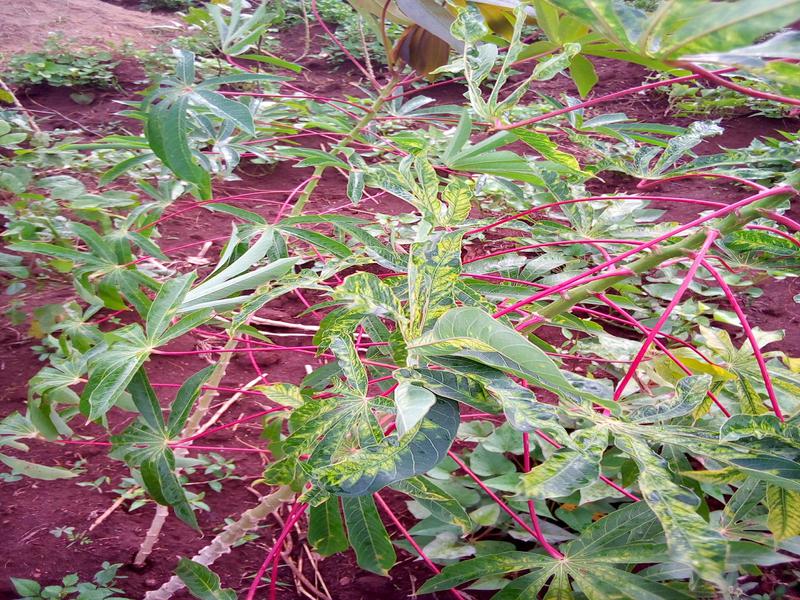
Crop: cassava
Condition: mosaic_disease